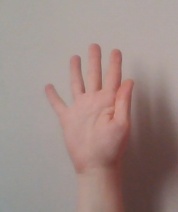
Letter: sheen